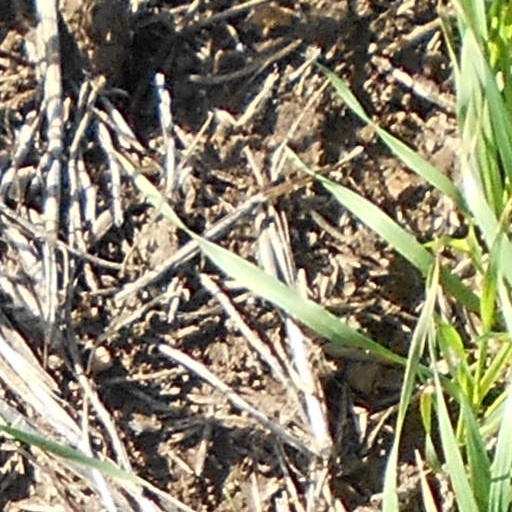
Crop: wheat